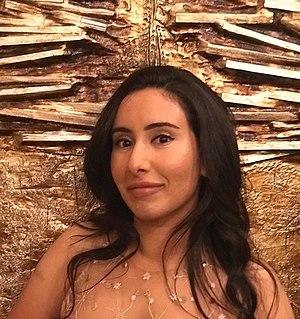
Latifa Al Maktoum ou Latifa bint Mohammed ben Rachid Al Maktoum est une princesse émiratie née le 5 décembre 1985, membre de la famille Al Maktoum de Dubaï. Elle est la fille de l’émir de Dubaï et Premier ministre des Émirats arabes unis Mohammed ben Rachid Al Maktoum.